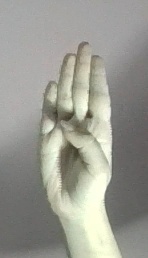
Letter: kaaf